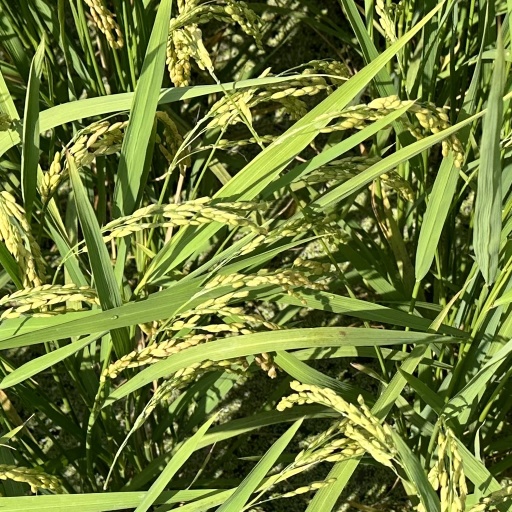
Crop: rice